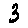
Label: 3